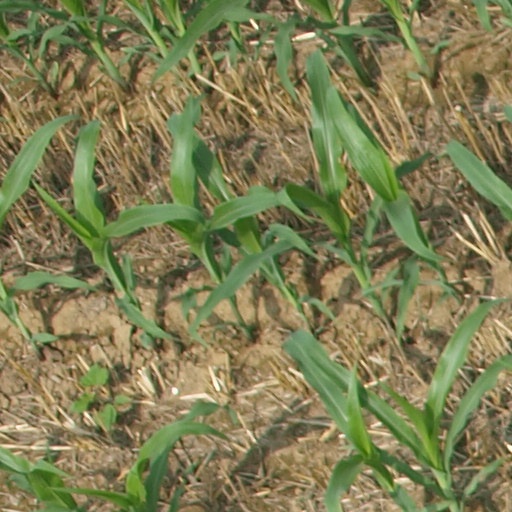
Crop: maize; corn